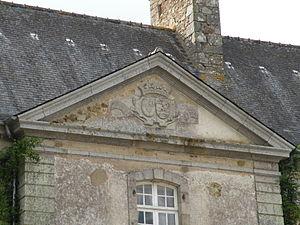
Le château de Montmuran aux Iffs.
Le château de Montmuran, monument de forte importance historique pour la région, est situé sur la commune des Iffs, dans le département d'Ille-et-Vilaine, entre Rennes et Saint-Malo.